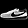
Label: Sneaker